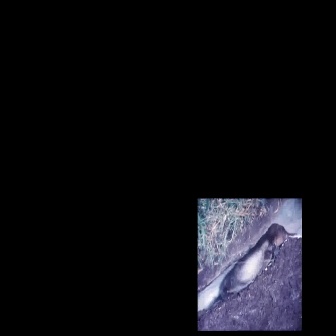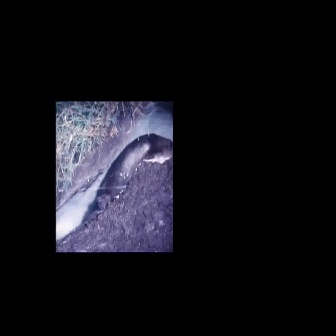
  Please identify the target specified by the bounding box [206,222,297,313] in the first image and locate it in the second image. Return the coordinates in [x_min,y_min,x_max,y_max] format.
Answer: [81,133,173,225]